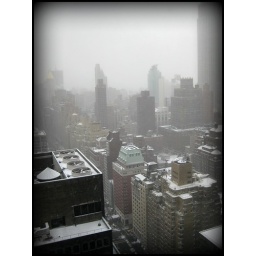
View from my office window in midtown, looking southwest.